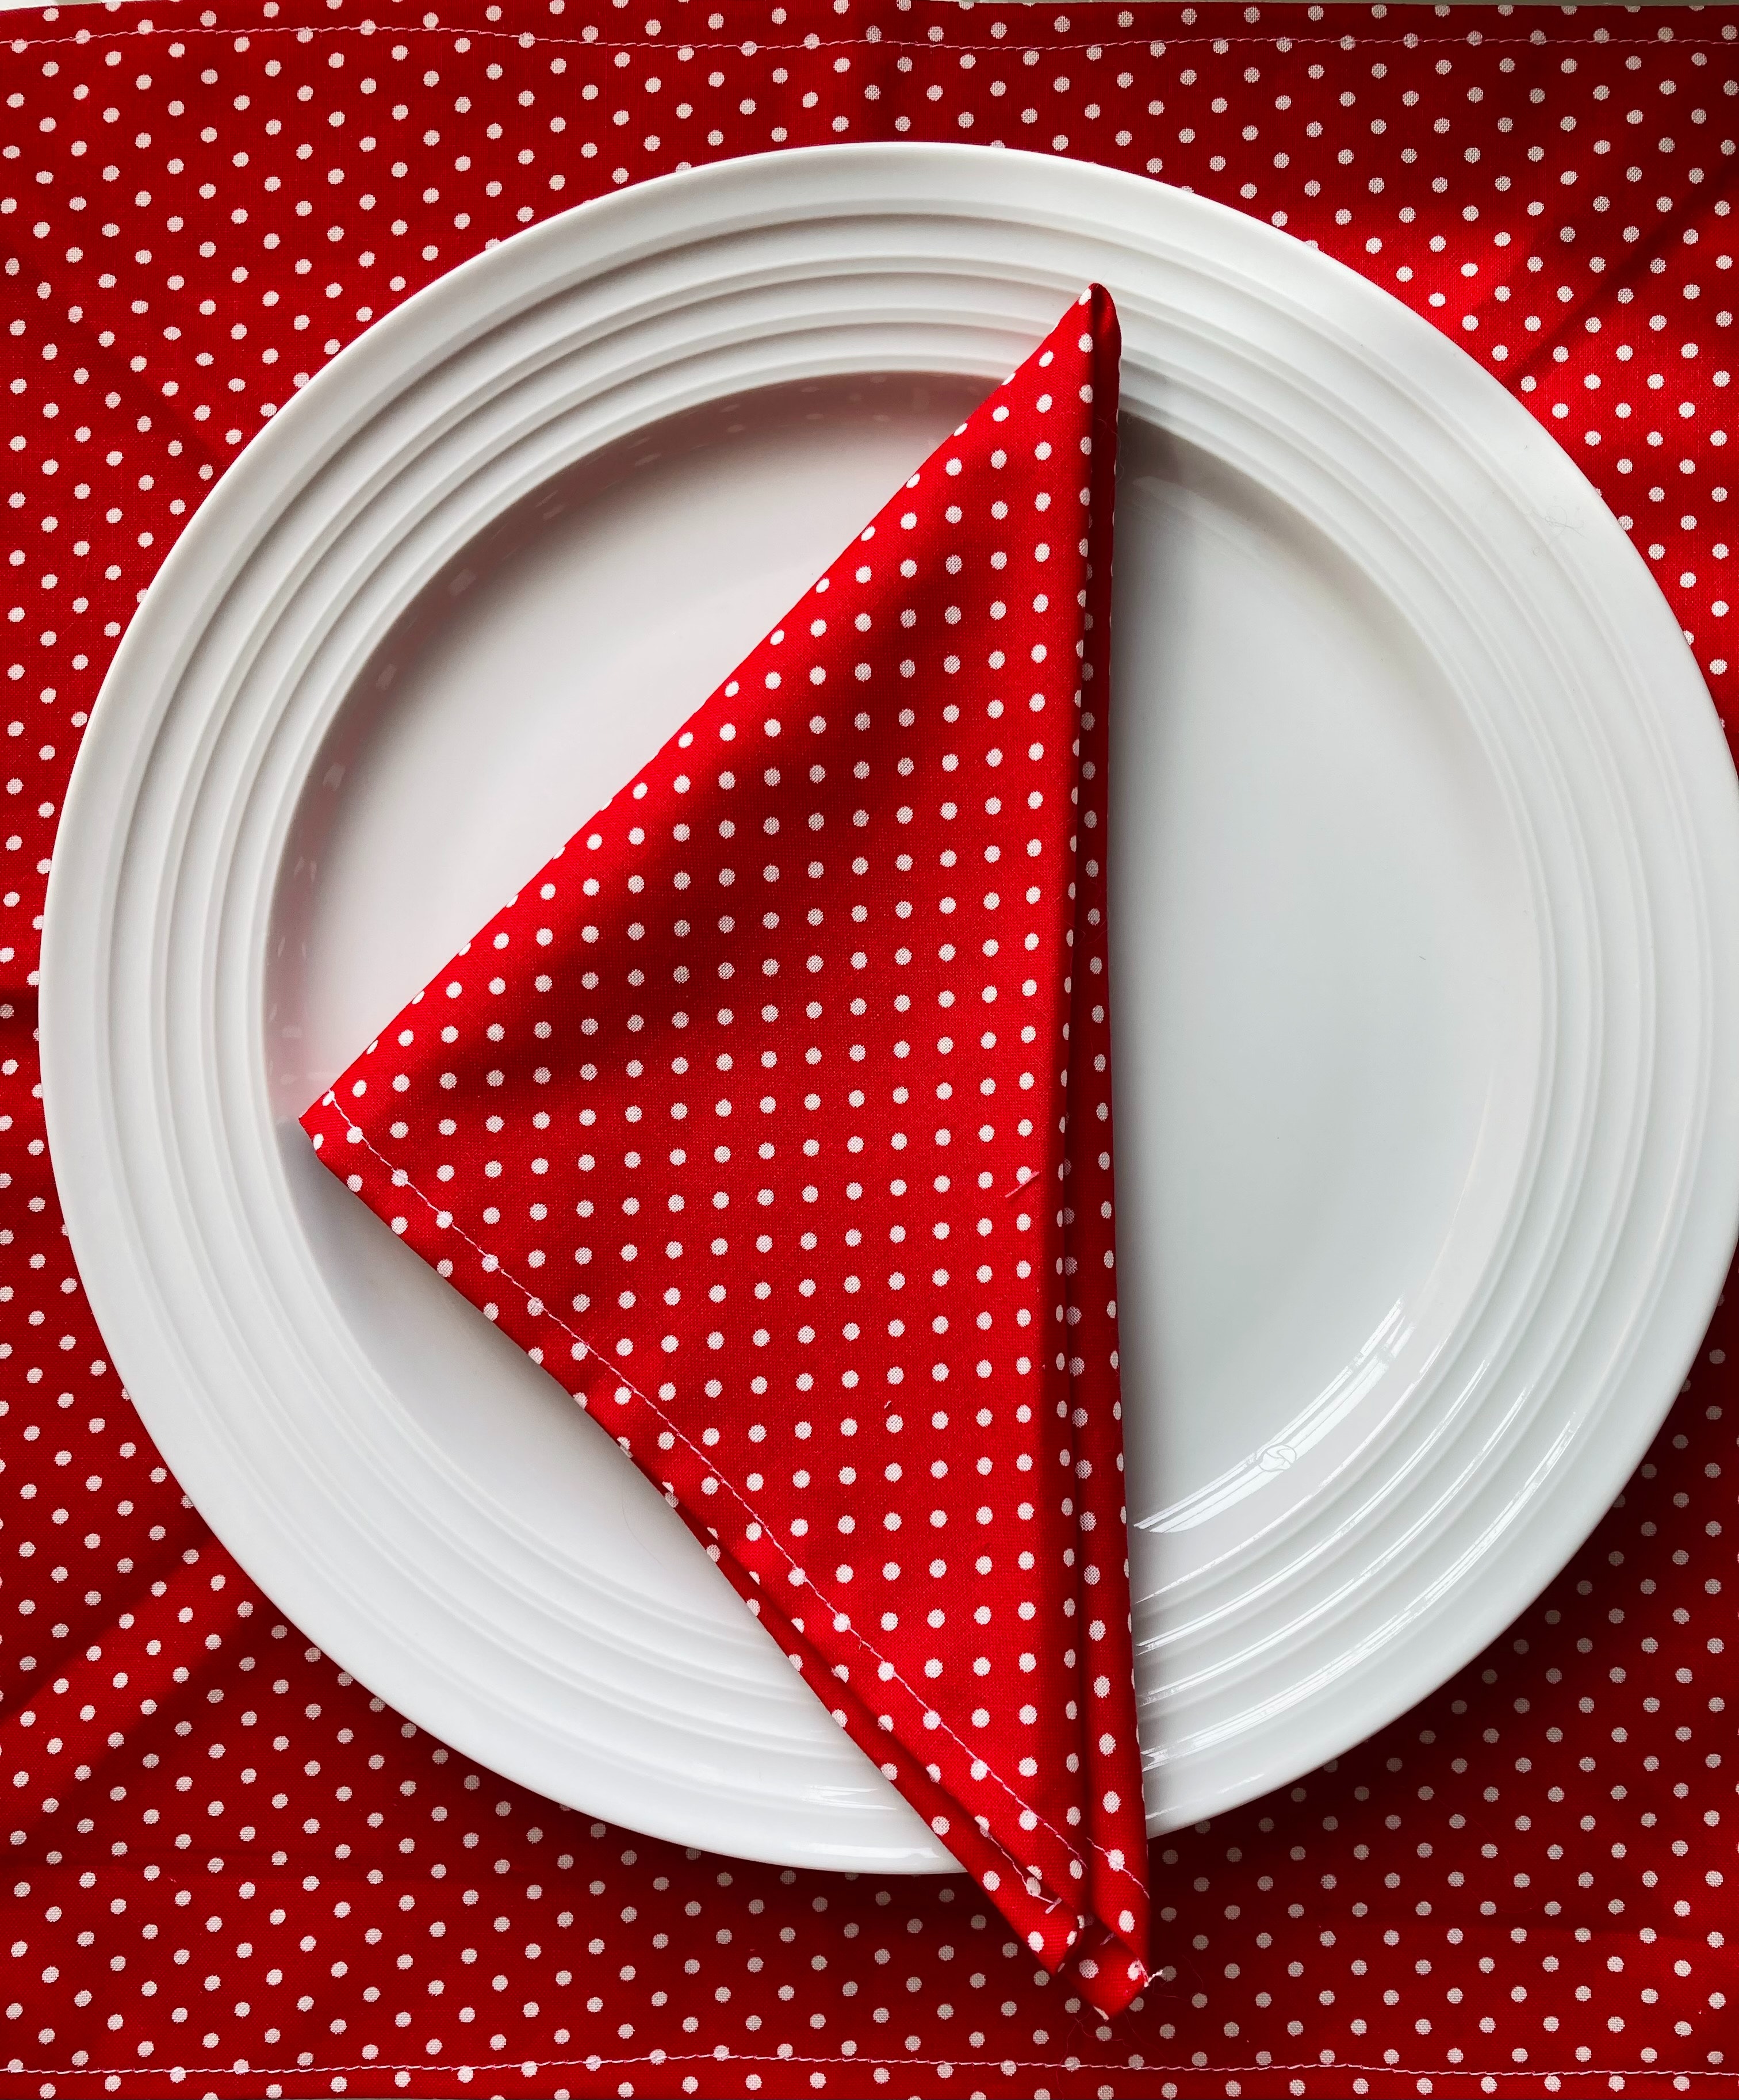
red, dishware, rectangle, product, textile, tableware, triangle, font, serveware, Material property, pattern, sleeve, circle, linens, carmine, plate, fashion accessory, event, electric blue, coquelicot, symbol